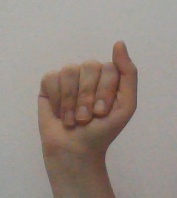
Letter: saad